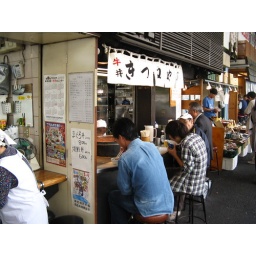
Eating at theTsukiji fish market in Japan.